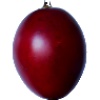
Label: Tamarillo 1